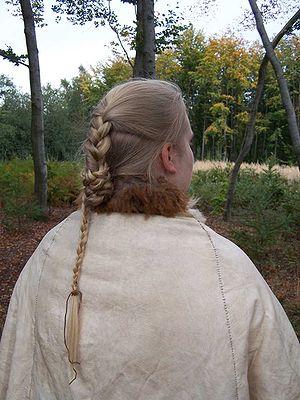
La femme d’Elling est un cadavre humain découvert en 1938 dans une tourbière près de Silkeborg, au Danemark. Sa mort est estimée remonter aux alentours de l’an -280. Douze ans plus tard, l’homme de Tollund fut découvert à une soixantaine de mètres de là.